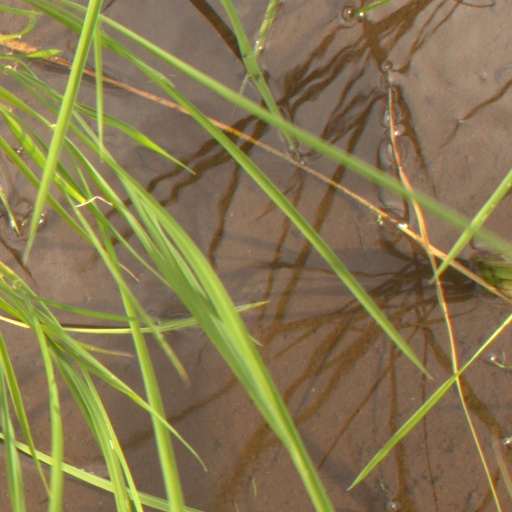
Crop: rice